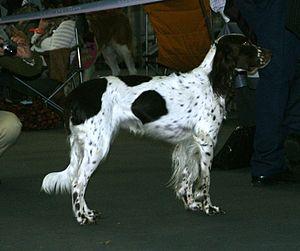
Une femelle épagneul français à exposition